Amargasaurus

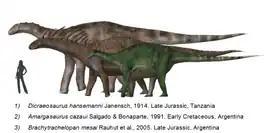
Size comparison between a human, "Dicraeosaurus", "Amargasaurus", and "Brachytrachelopan"

The following cladogram by Gallina and colleagues (2019) shows the presumed relationships between members of the Dicraeosauridae: